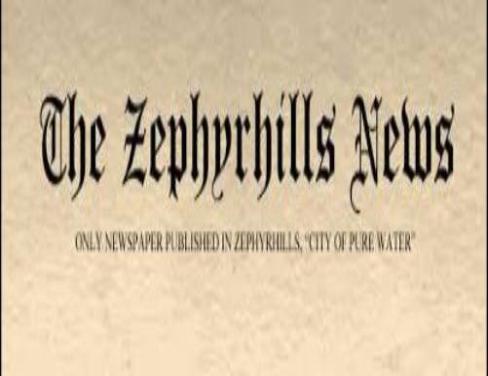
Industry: Food